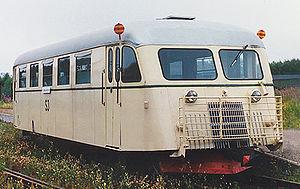
Un automoteur classique de Hilding-Carlsson dans le musée de chemin de fer à Gävle